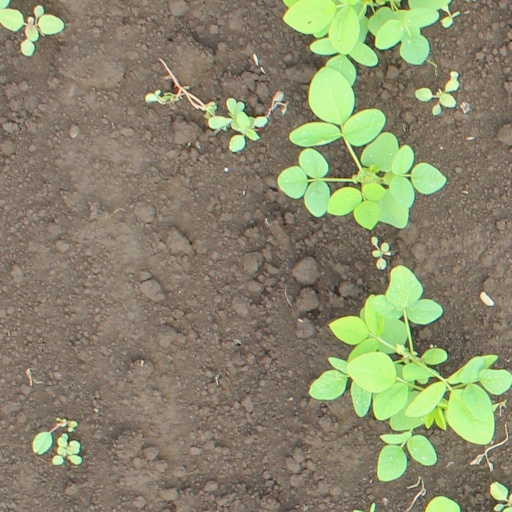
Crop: soybean